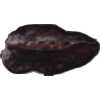
Label: carambola